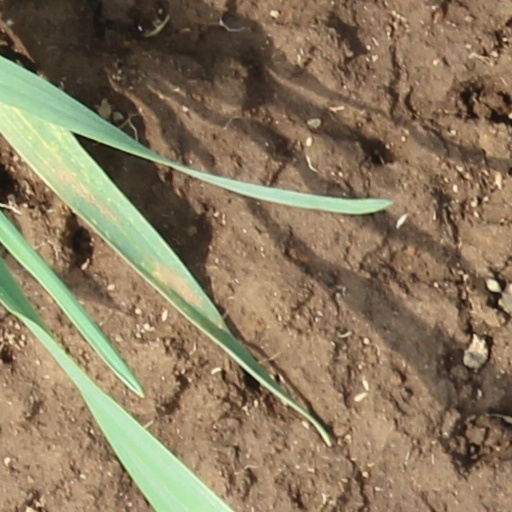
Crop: wheat